Dresden

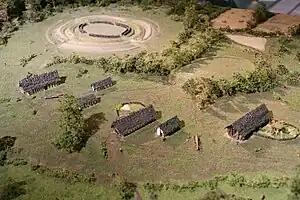
Stroke-ornamented ware culture settlement with circular enclosures in the area of today's Dresden, 4700 BC

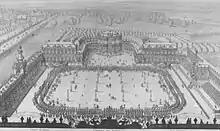
Zwinger, 1719, wedding reception of Augustus III of Poland and Maria Josepha of Austria

Around the late 12th century, a Sorbian settlement called "Drežďany" (meaning either "woods" or "lowland forest-dweller") had developed on the southern bank. Another settlement existed on the northern bank, but its Slavic name is unknown. It was known as "Antiqua Dresdin" by 1350, and later as Altendresden, both literally "old Dresden". Dietrich, Margrave of Meissen, chose Dresden as his interim residence in 1206, as documented in a record calling the place "Civitas Dresdene".